James M. Masters Sr.

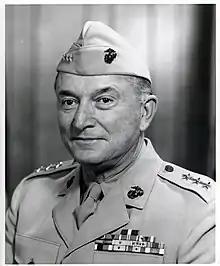
Masters in 1967

James Marvin Masters Sr. (June 11, 1911 – August 5, 1988) was a United States Marine Corps lieutenant general who during the course of his career served as a China Marine, fought in numerous battles in the Pacific during World War II and commanded units from platoon to division size. He received the Navy Cross for his actions during the Battle of Okinawa and was also a recipient of the Distinguished Service Medal during a military career that spanned the 35 years between 1933 and 1968. He died at his home in Washington, D.C., on 5 August 1988.